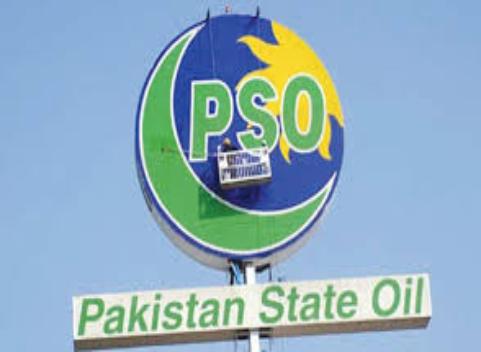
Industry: Transportation